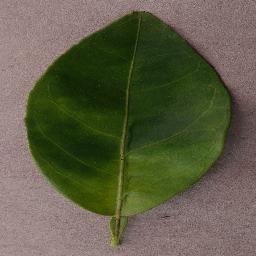
Label: Orange___Haunglongbing_(Citrus_greening)